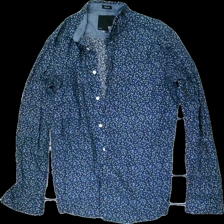
View: front
Type: Shirt
Category: Men
Brand: Lager 157
Colors: Blue, Black, Pink
Material: 60% Cotton 40% Viscose
Pattern: Floral print
Cut: Regular
Size: L
Season: All
Price range: 50-100
Recommended usage: Reuse
Description: Floral shirt